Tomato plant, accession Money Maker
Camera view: bottom (45 deg); turntable rotation: 60 degrees
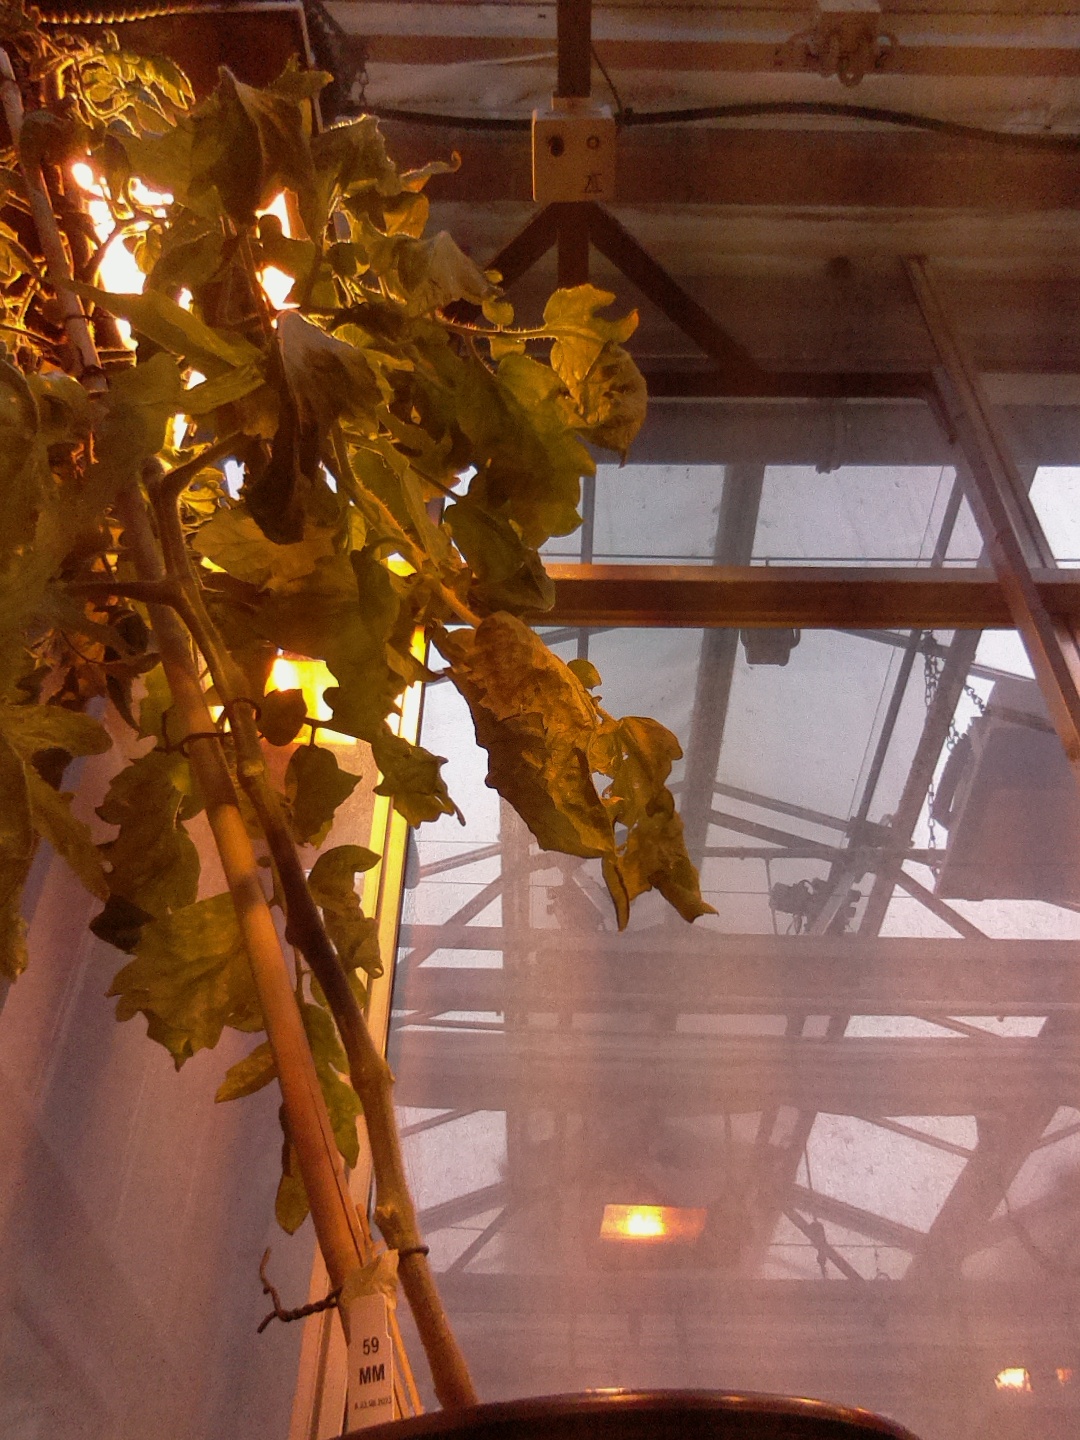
BBCH growth stage 75: 50%-60% of final fruit size